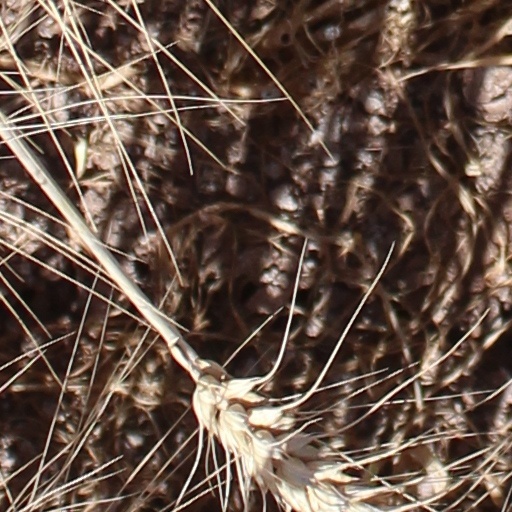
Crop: wheat